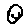
Label: 0